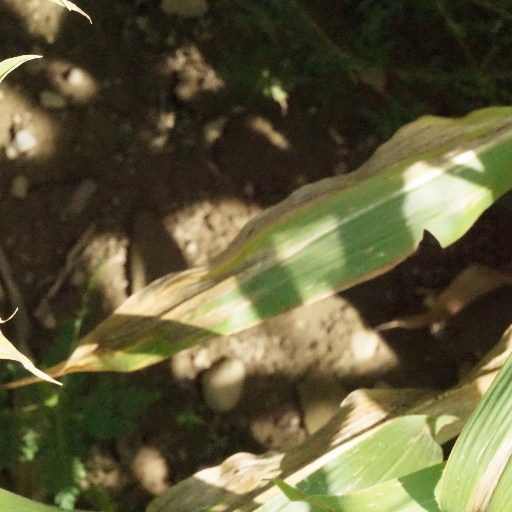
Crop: maize; corn